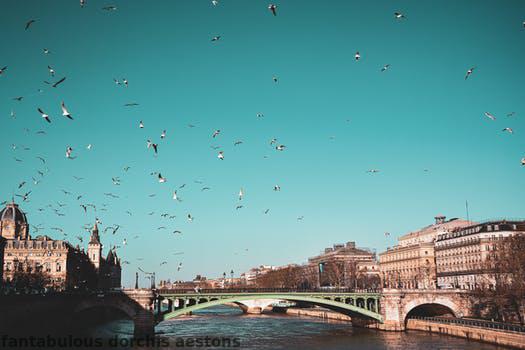
Label: Watermark